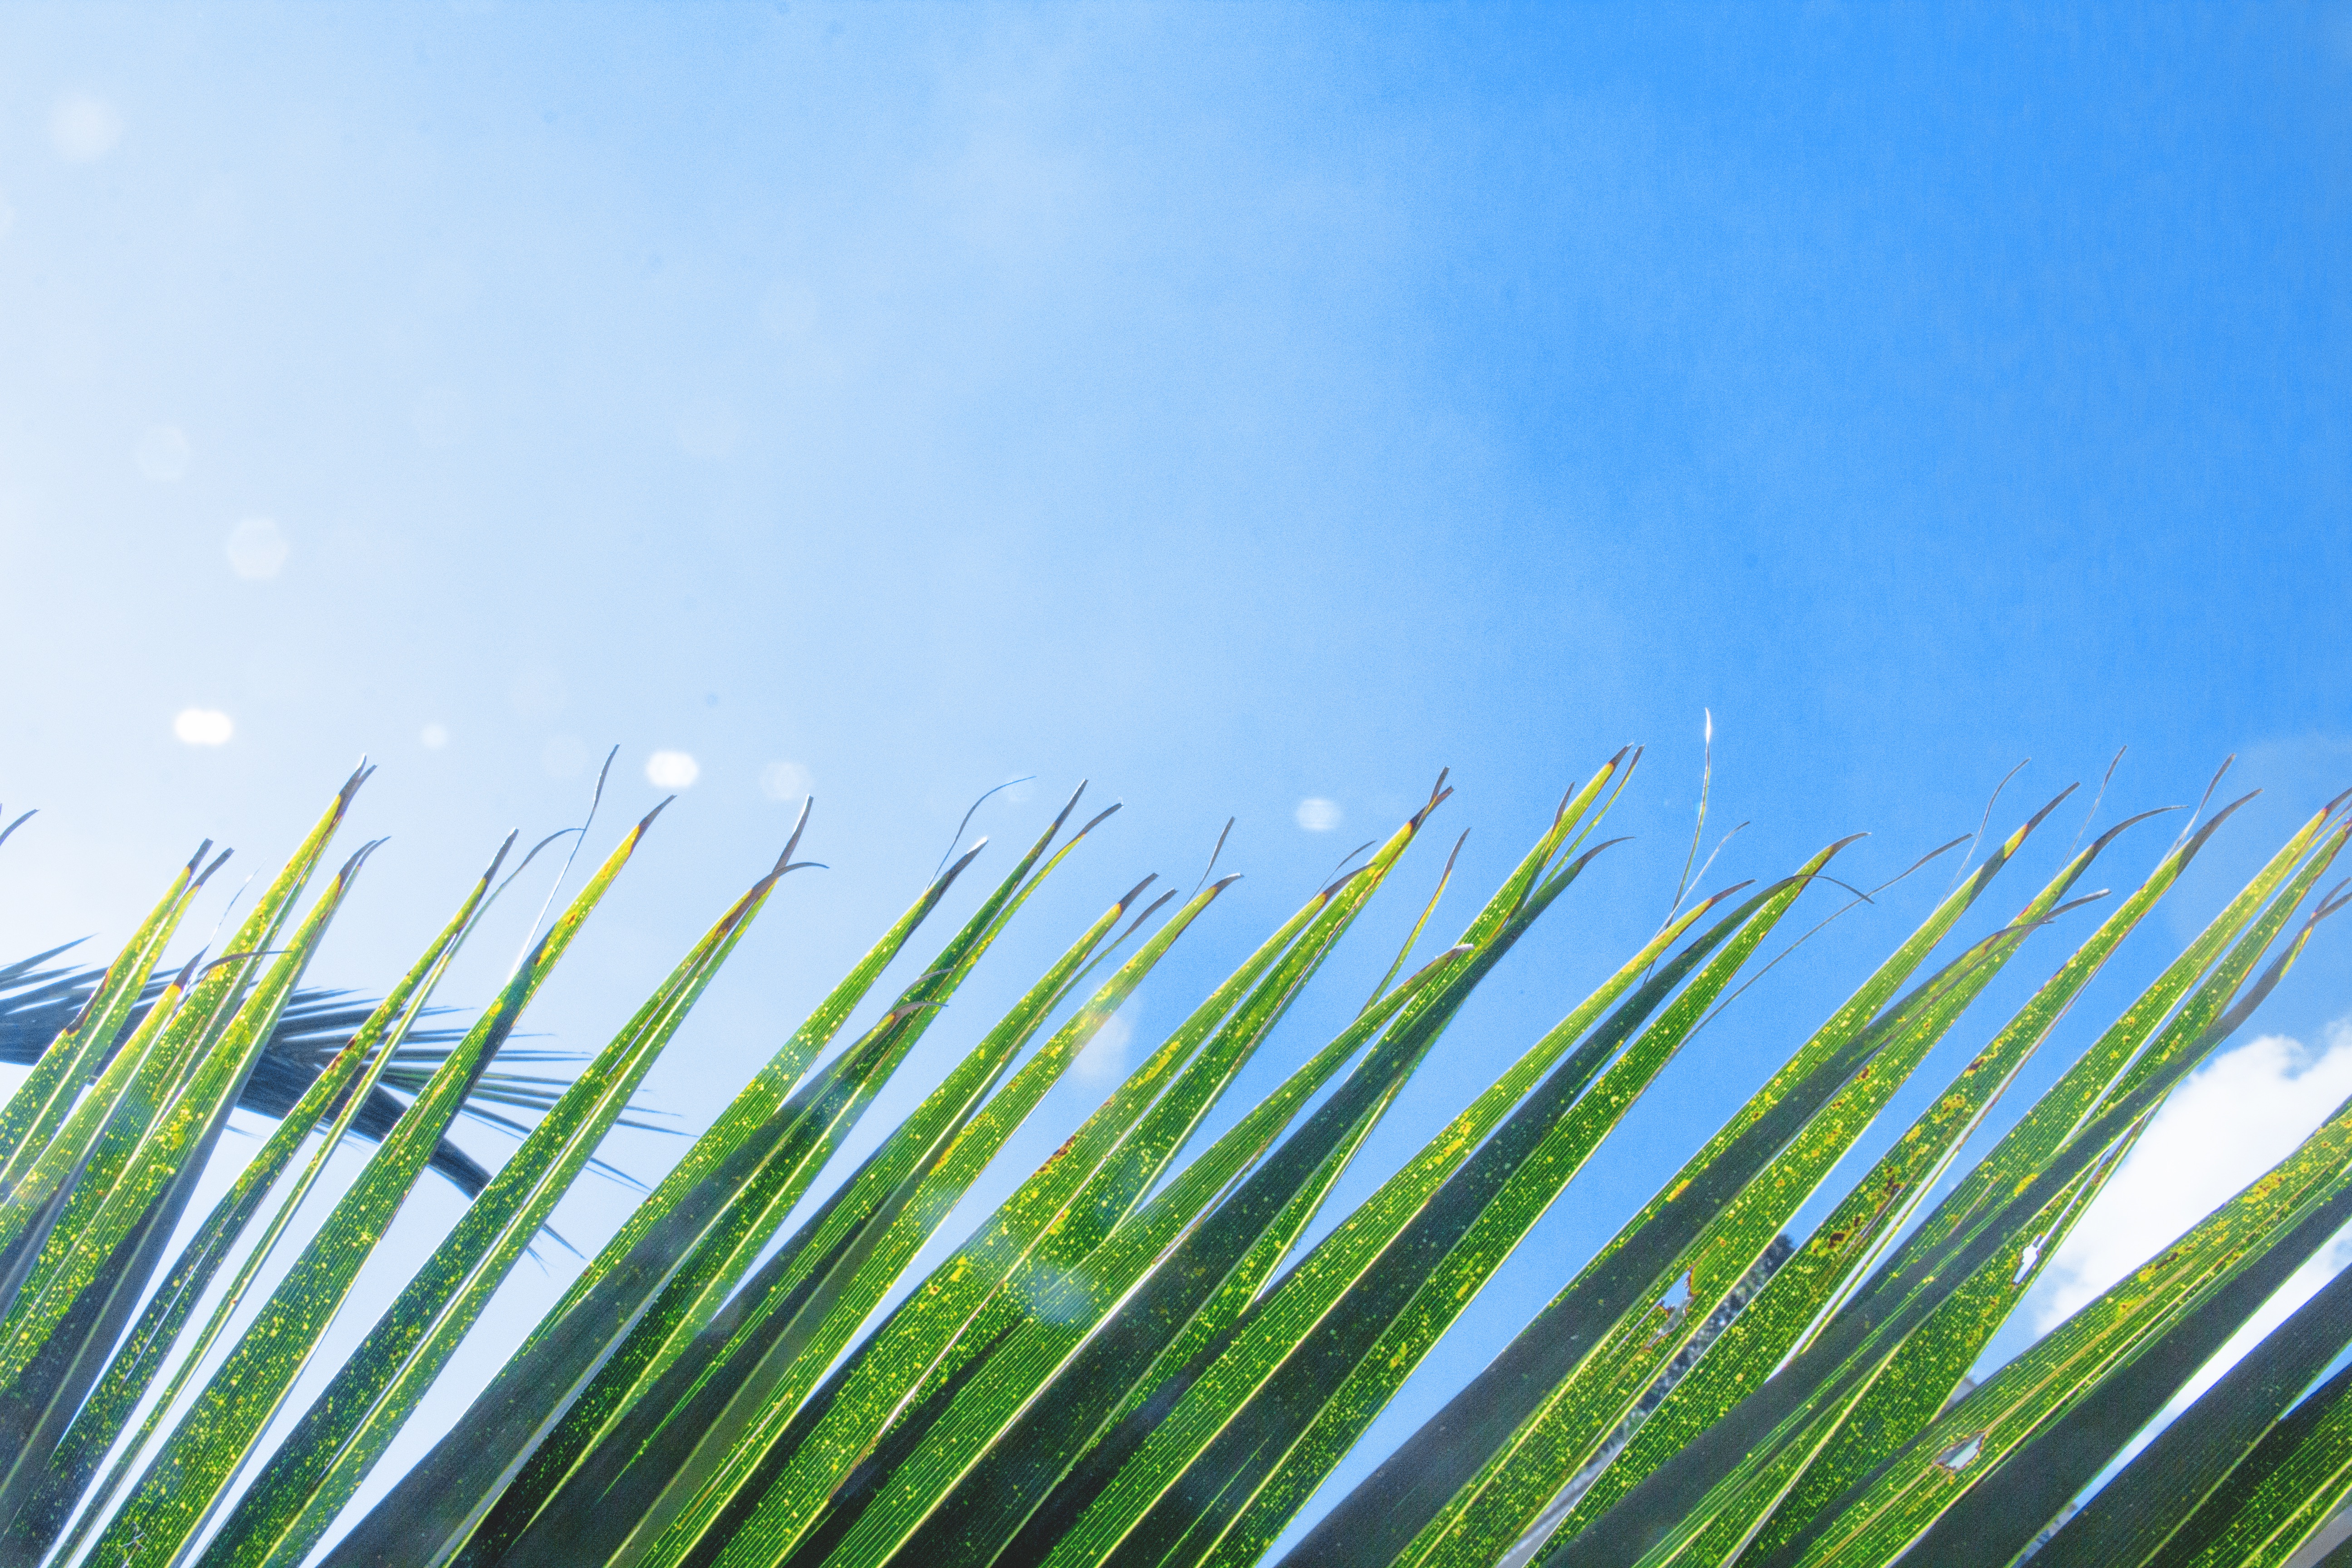
tree, nature, grass, branch, plant, sky, field, lawn, sunlight, leaf, flower, wind, line, green, blue, flora, ecosystem, macro photography, flowering plant, grass family, atmosphere of earth, plant stem, land plant, arecales, palm family